List of Holden vehicles by nameplate

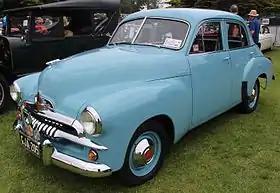
Holden Special (FJ)

The Holden Scurry was a rebadged Suzuki Carry for the Australian market.